St Mawes Castle

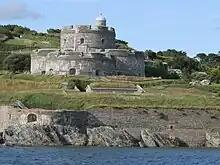
St Mawes seen from the sea, showing the Henrician castle (top), the Grand Sea Battery and magazine, and the 16th-century blockhouse (bottom)

The castle continued in use as a fort through the 18th and 19th centuries under the command of successive captains, still operating in conjunction with Pendennis. A review by Colonel Christian Lilly in 1714 reported that the fortification was in a satisfactory condition, and in the 1730s, St Mawes was equipped with 17 artillery pieces, including six 24-pounder (11 kg) cannons, mostly positioned in the batteries beneath the Henrician castle. Britain's wars with France in the late-18th century made the defence of Falmouth critical and from 1775 until 1780 the local militia was called up to defend St Mawes. By the 1780s, the castle was equipped with over 30 pieces of heavy artillery. There were repeated concerns emerged about its ordnance, however, and an inspection in 1797 during the French Revolutionary Wars found that only one 24-pounder gun was serviceable.